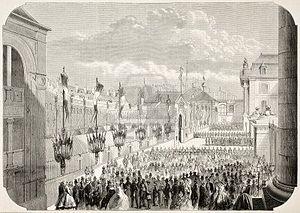
publié sur L'Illustration, Journal Universel, Paris
L'Exposition internationale de 1858 s'est déroulée dans la ville française de Dijon afin de promouvoir les Beaux-arts, l'industrie et l'agriculture.
La place de la Libération, place Royale jusqu'en 1792, est la place centrale du cœur historique de Dijon.